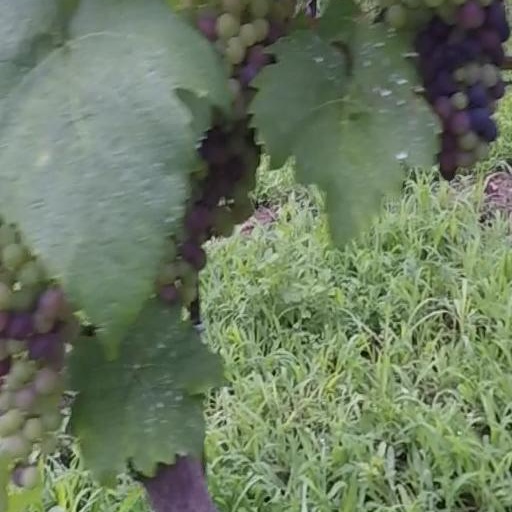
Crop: grape